Thomas Azevedo

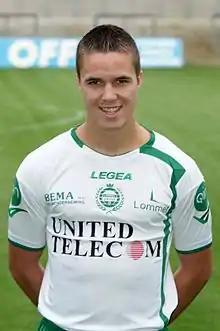
Thomas Azevedo in 2010

Thomas Azevedo Guimarâes (born 31 August 1991) is a Belgian professional footballer with Portuguese roots, who currently plays as a winger for Bocholt in the Belgian Division 2.